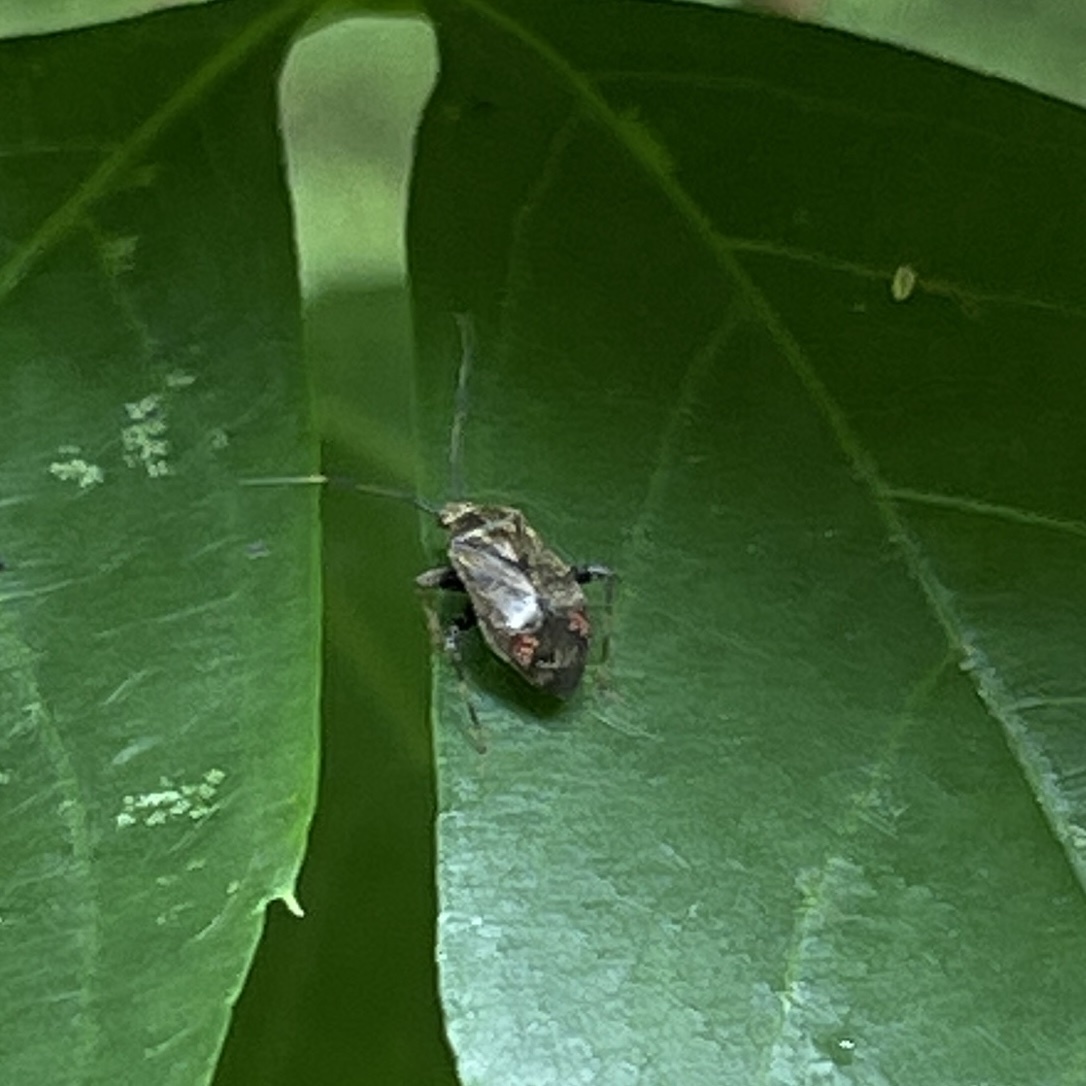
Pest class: lygus_bug